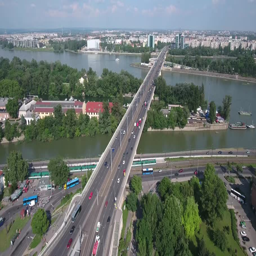
aerial footage from a drone shows river and the dense traffic